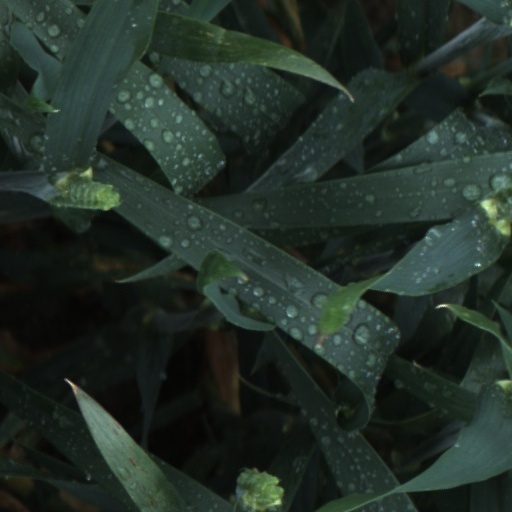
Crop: wheat